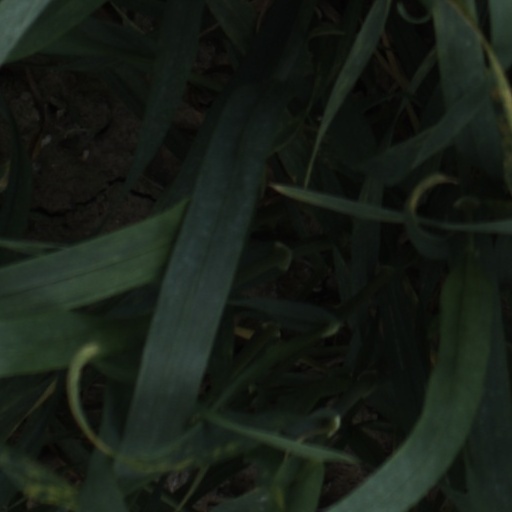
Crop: wheat